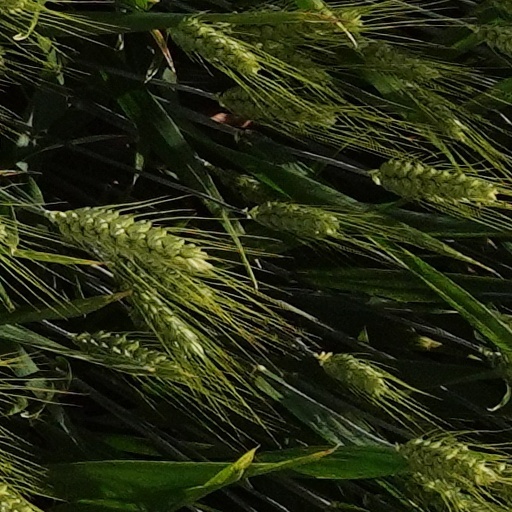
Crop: wheat